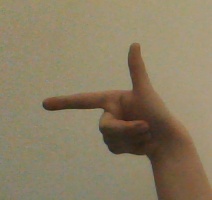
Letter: yaa